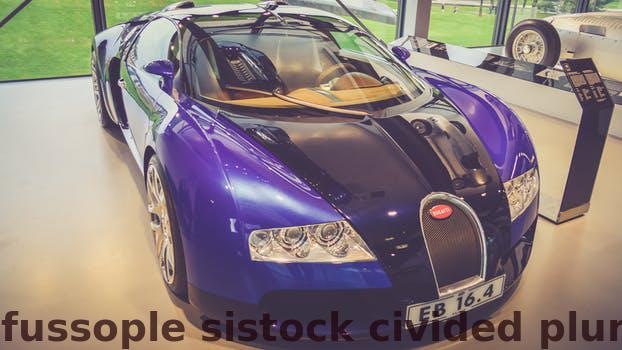
Label: Watermark